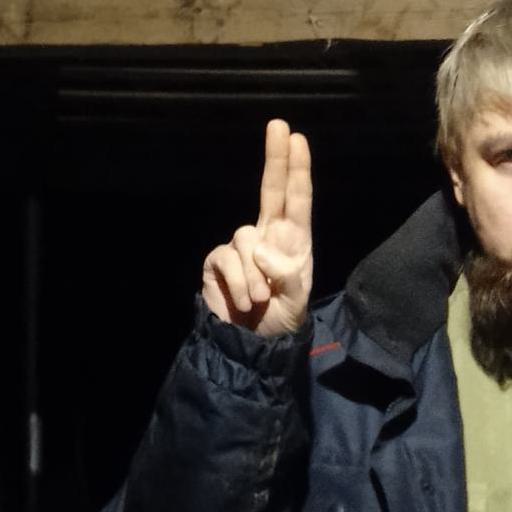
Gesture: two_up